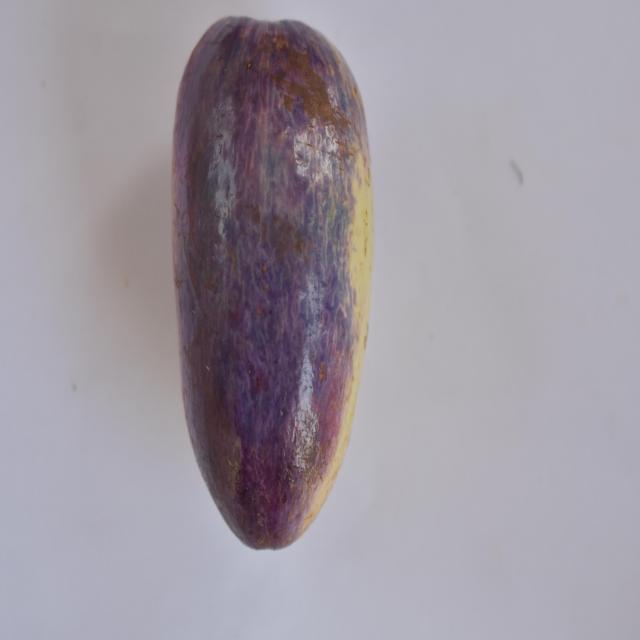
Plum grade: unaffected